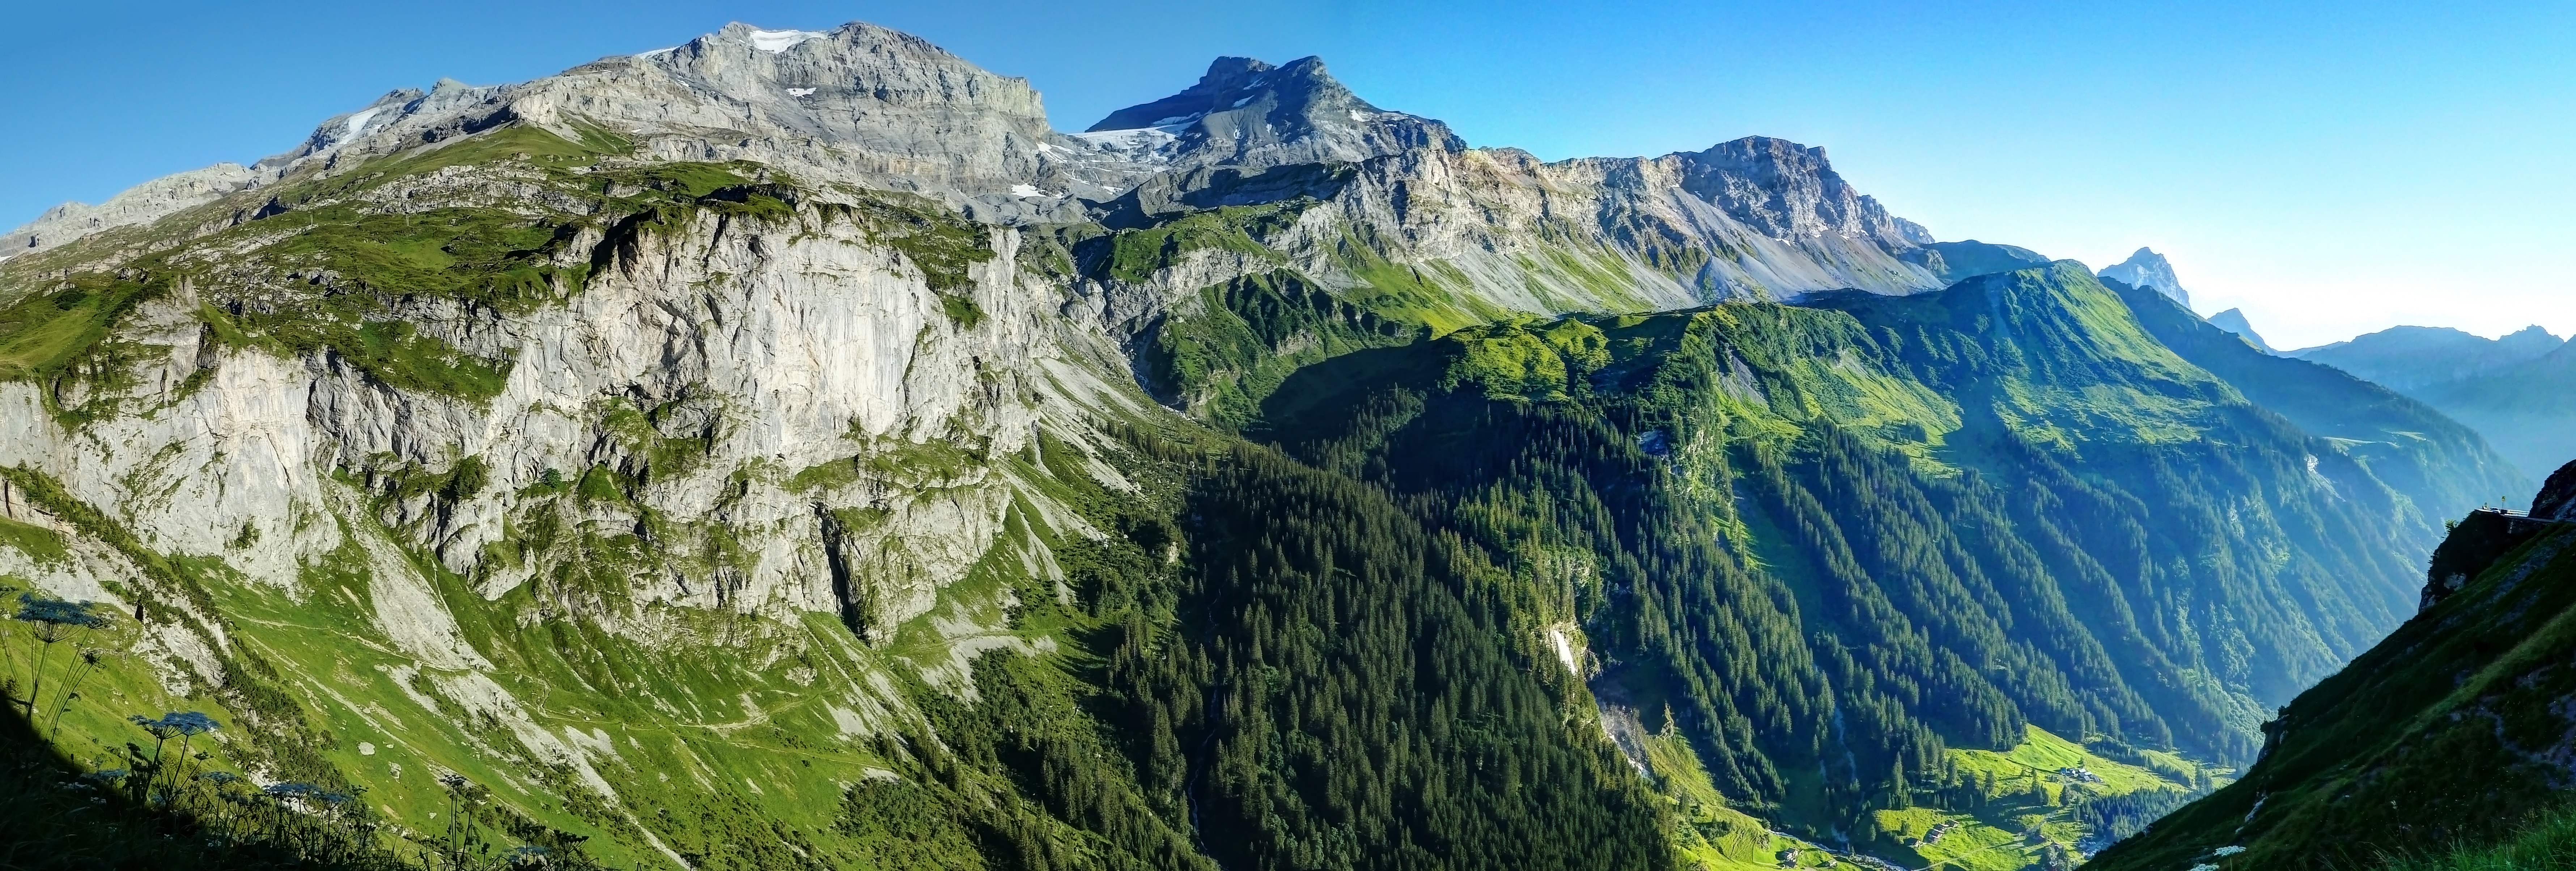
landscape, nature, rock, mountain, adventure, valley, mountain range, formation, cliff, alpine, fjord, extreme sport, terrain, national park, ridge, alp, massif, mountains, alps, ravine, outlook, plateau, switzerland, cirque, landform, mountain pass, swiss mountains, geographical feature, mountainous landforms, glacial landform